Papri chat

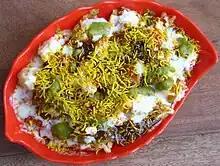
Papri chaat served with boiled potato, coriander chutney, tamarind chutney, yogurt and topped with sev

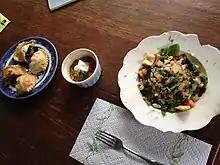
Papri chaat "(right)" with dal and empanadas

Papri chaat is traditionally prepared using crisp fried dough wafers known as papri, along with boiled chickpeas, boiled potatoes, dahi (yogurt) and tamarind chutney and topped with chat masala and sev. The papri are typically prepared with refined wheat flour (maida) and ghee or oil. Mint, cilantro and spices may also be used. The dish has sweet, sour, tangy and spicy flavors and a creamy and crunchy texture.